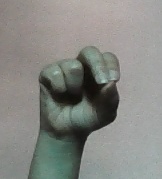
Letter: gaaf